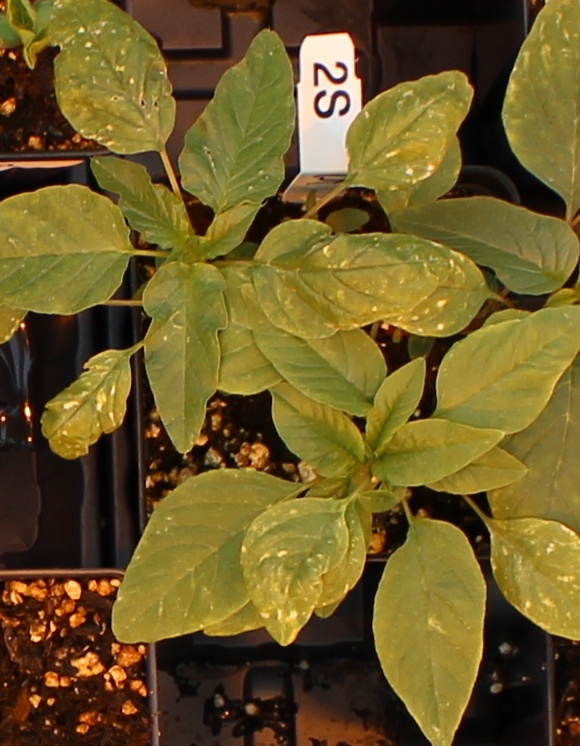
Label: Palmer Amaranth